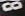
Number: 8